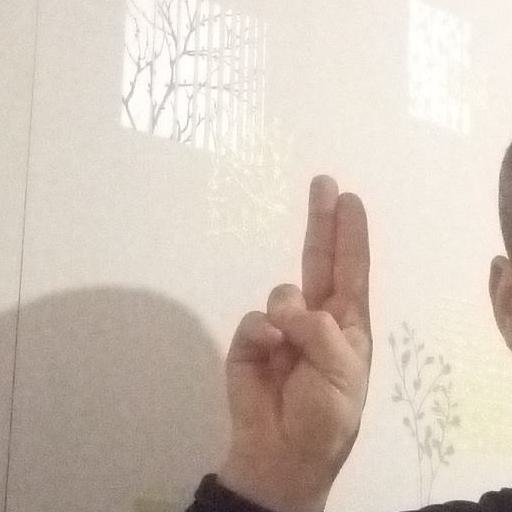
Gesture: two_up